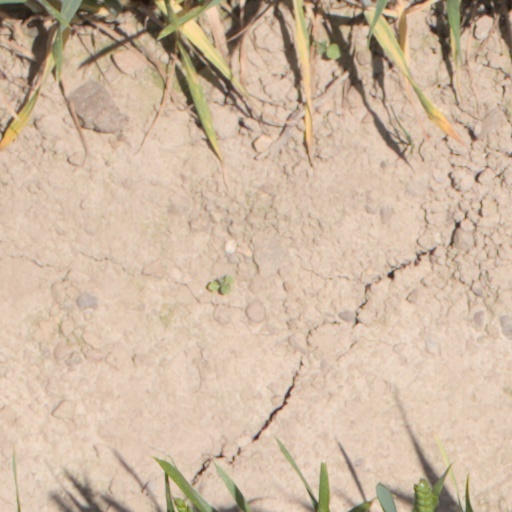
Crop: wheat